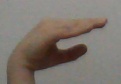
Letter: jeem